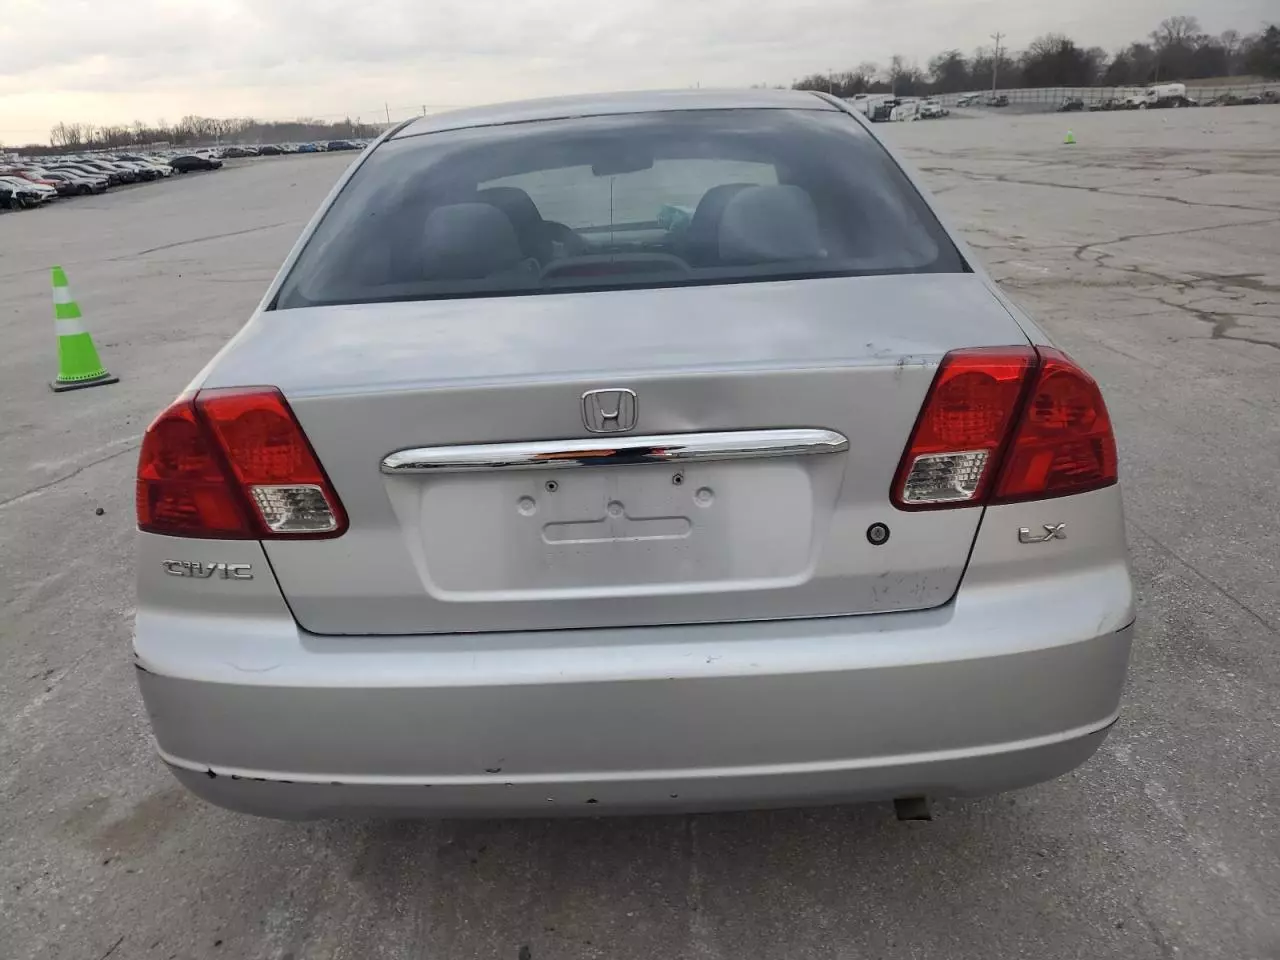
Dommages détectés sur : plaque d'immatriculation arrière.
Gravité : majeur